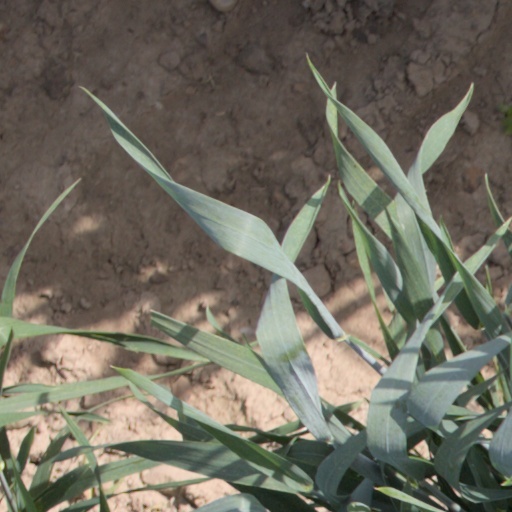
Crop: wheat